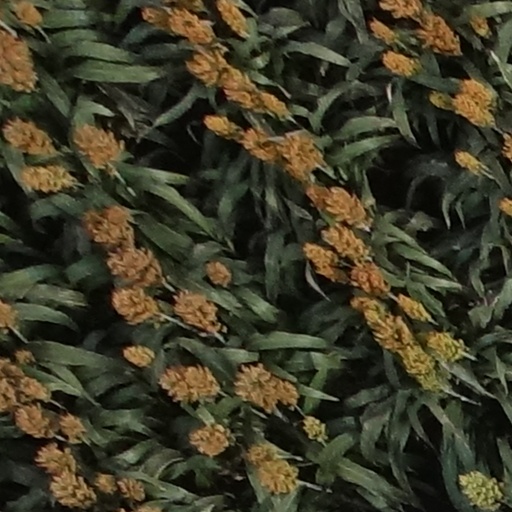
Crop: sorghum